History of Fort Worth, Texas

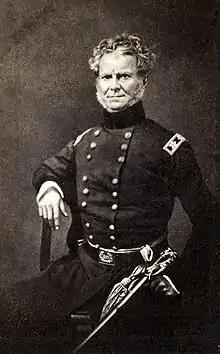
General Worth by Mathew Brady

The history of Fort Worth, Texas, in the United States is closely intertwined with that of northern Texas and the Texan frontier. From its early history as an outpost and a threat against Native American residents, to its later days as a booming cattle town, to modern times as a corporate center, the city has changed dramatically, although it still preserves much of its heritage in its modern culture.